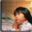
Label: girl